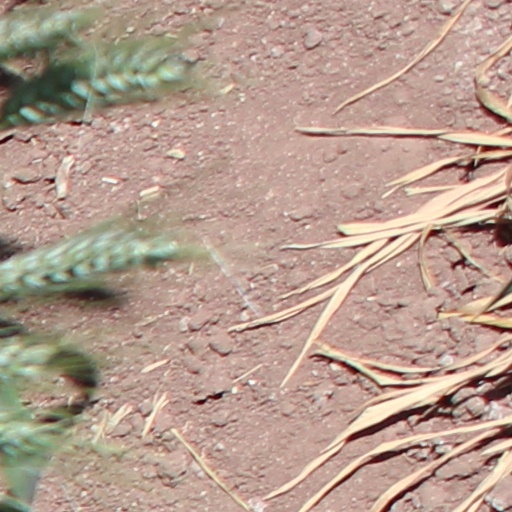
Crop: wheat